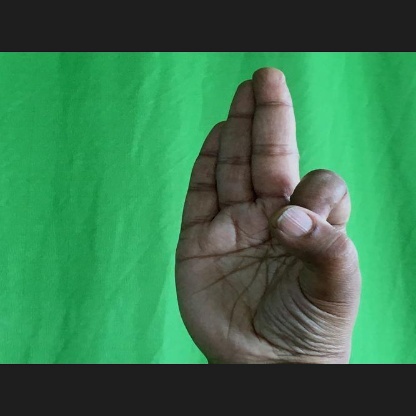
Mudra: Aralam